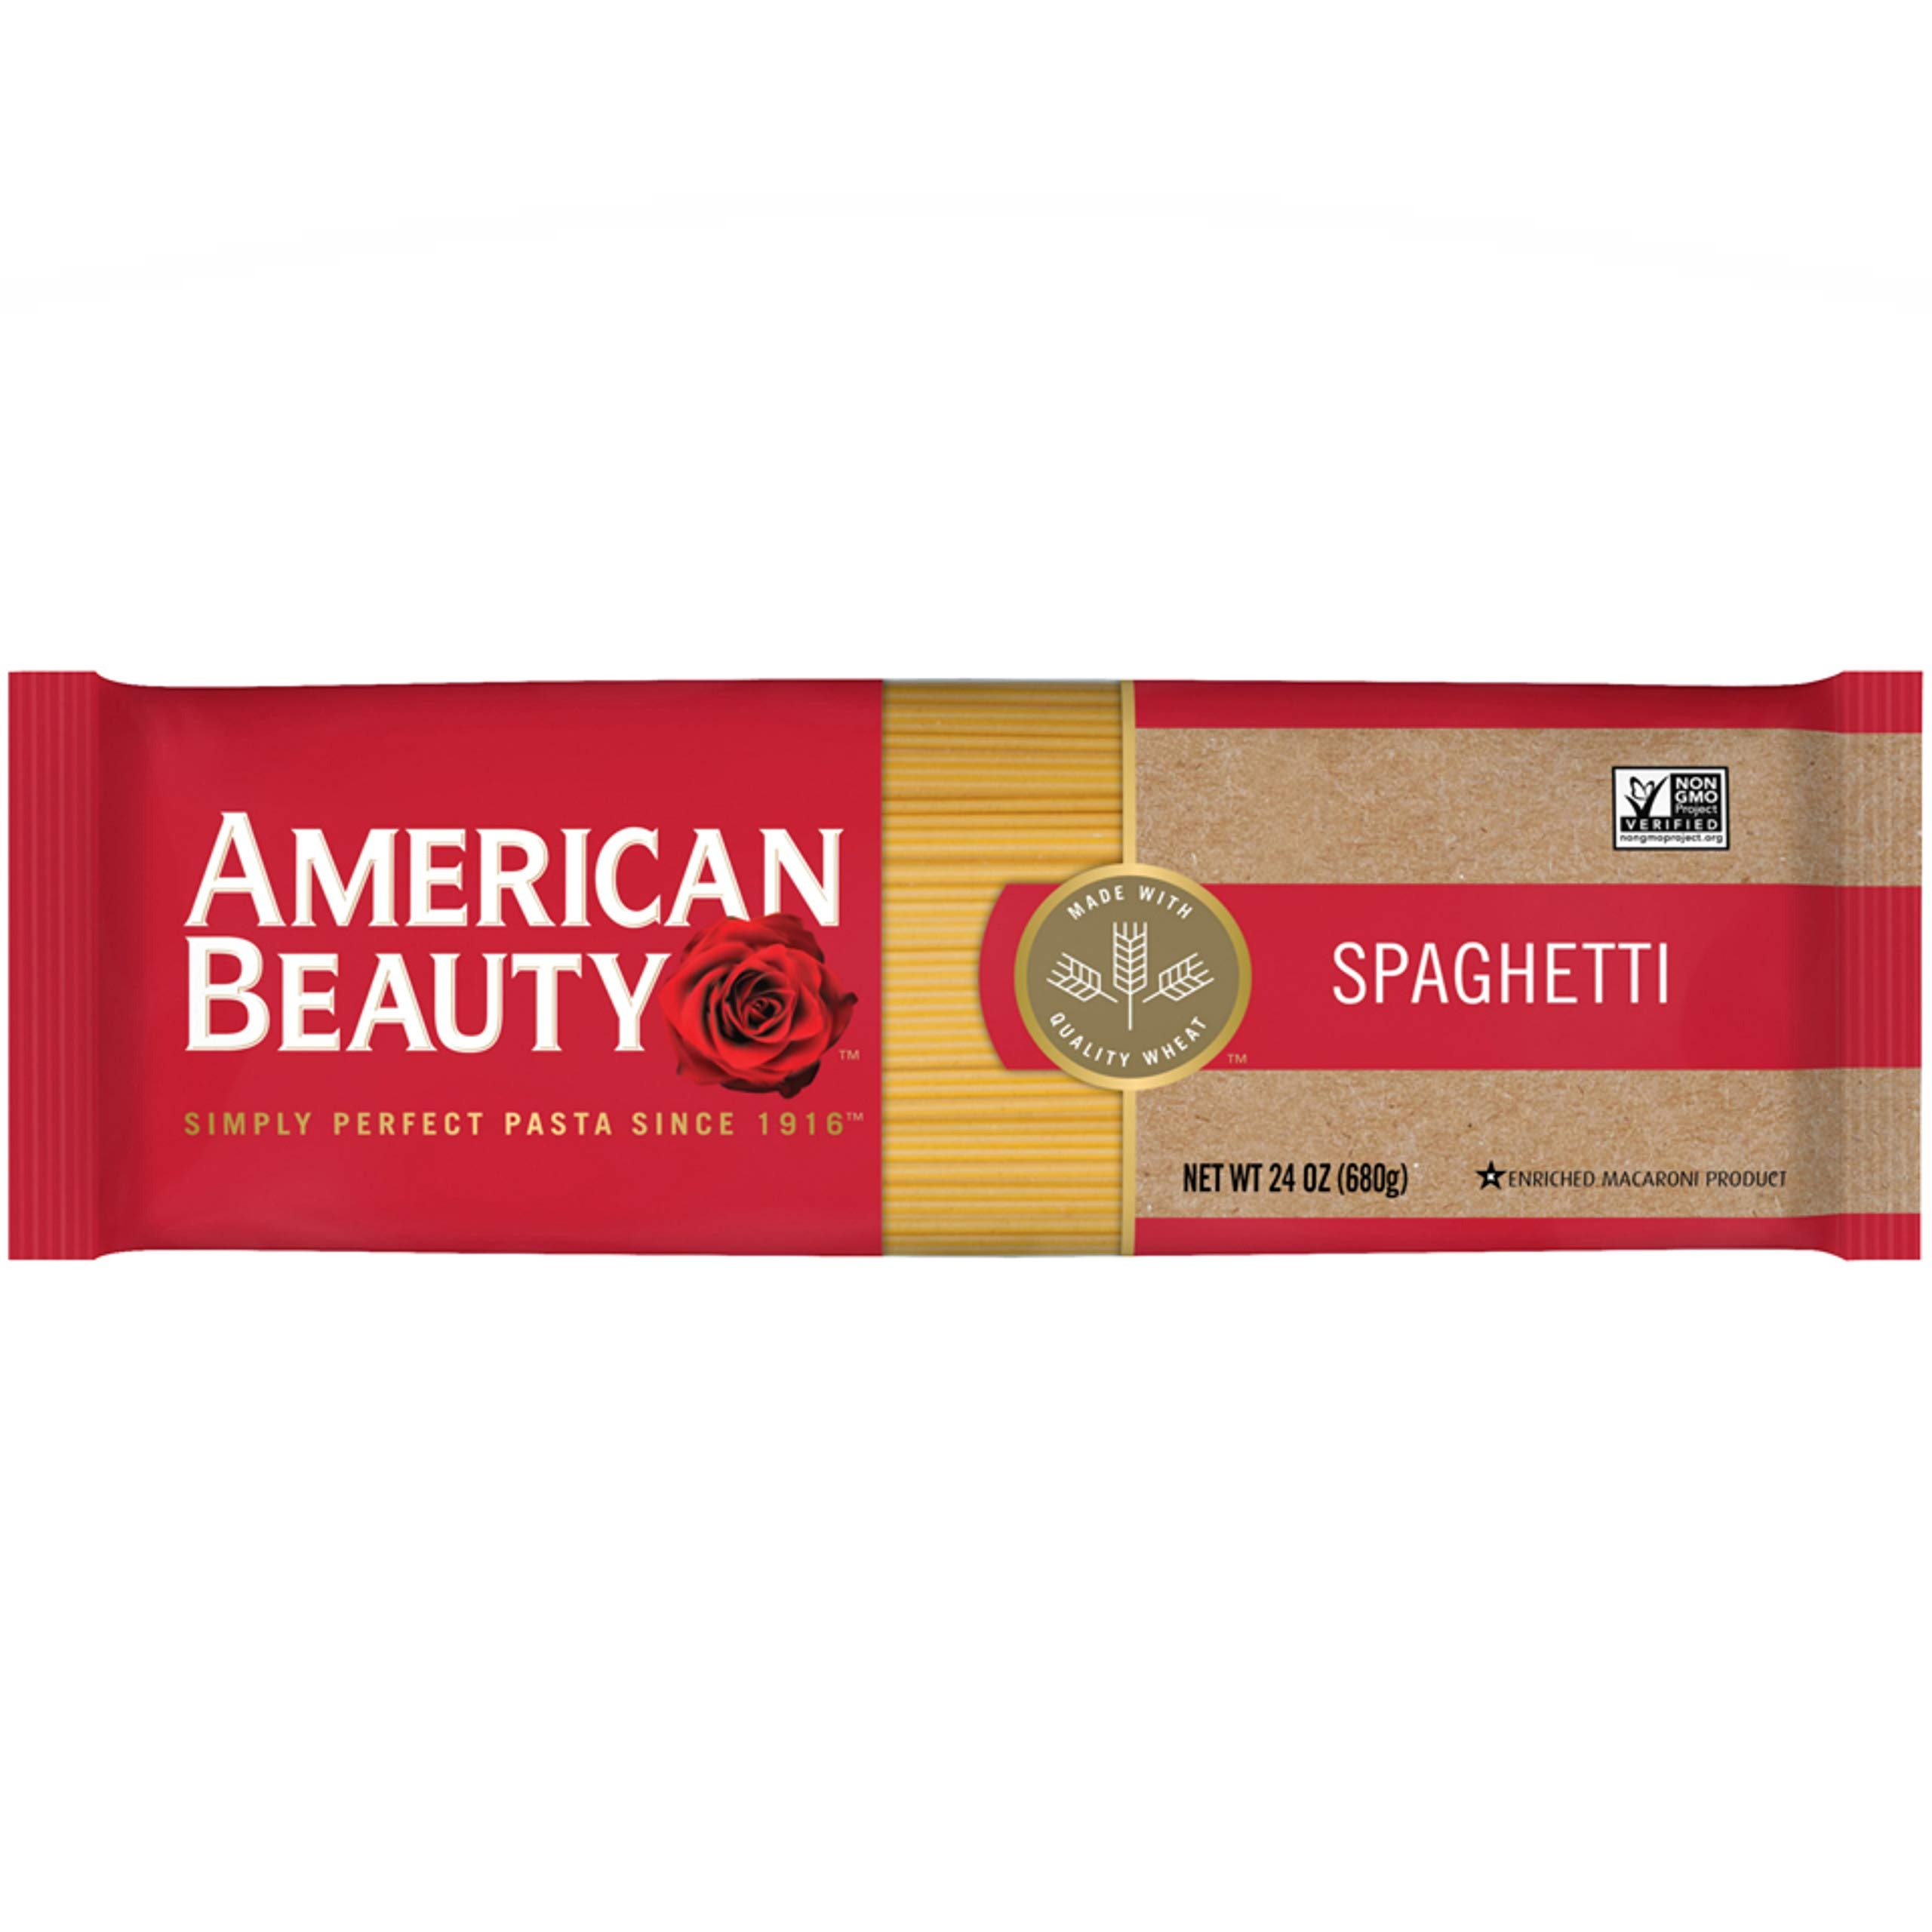
Item Name: American Beauty Pasta, Long Spaghetti, 24 oz Bag
Bullet Point: The package weight of the product is 5 pounds
Value: 24.0
Unit: Ounce

Price: 1.98